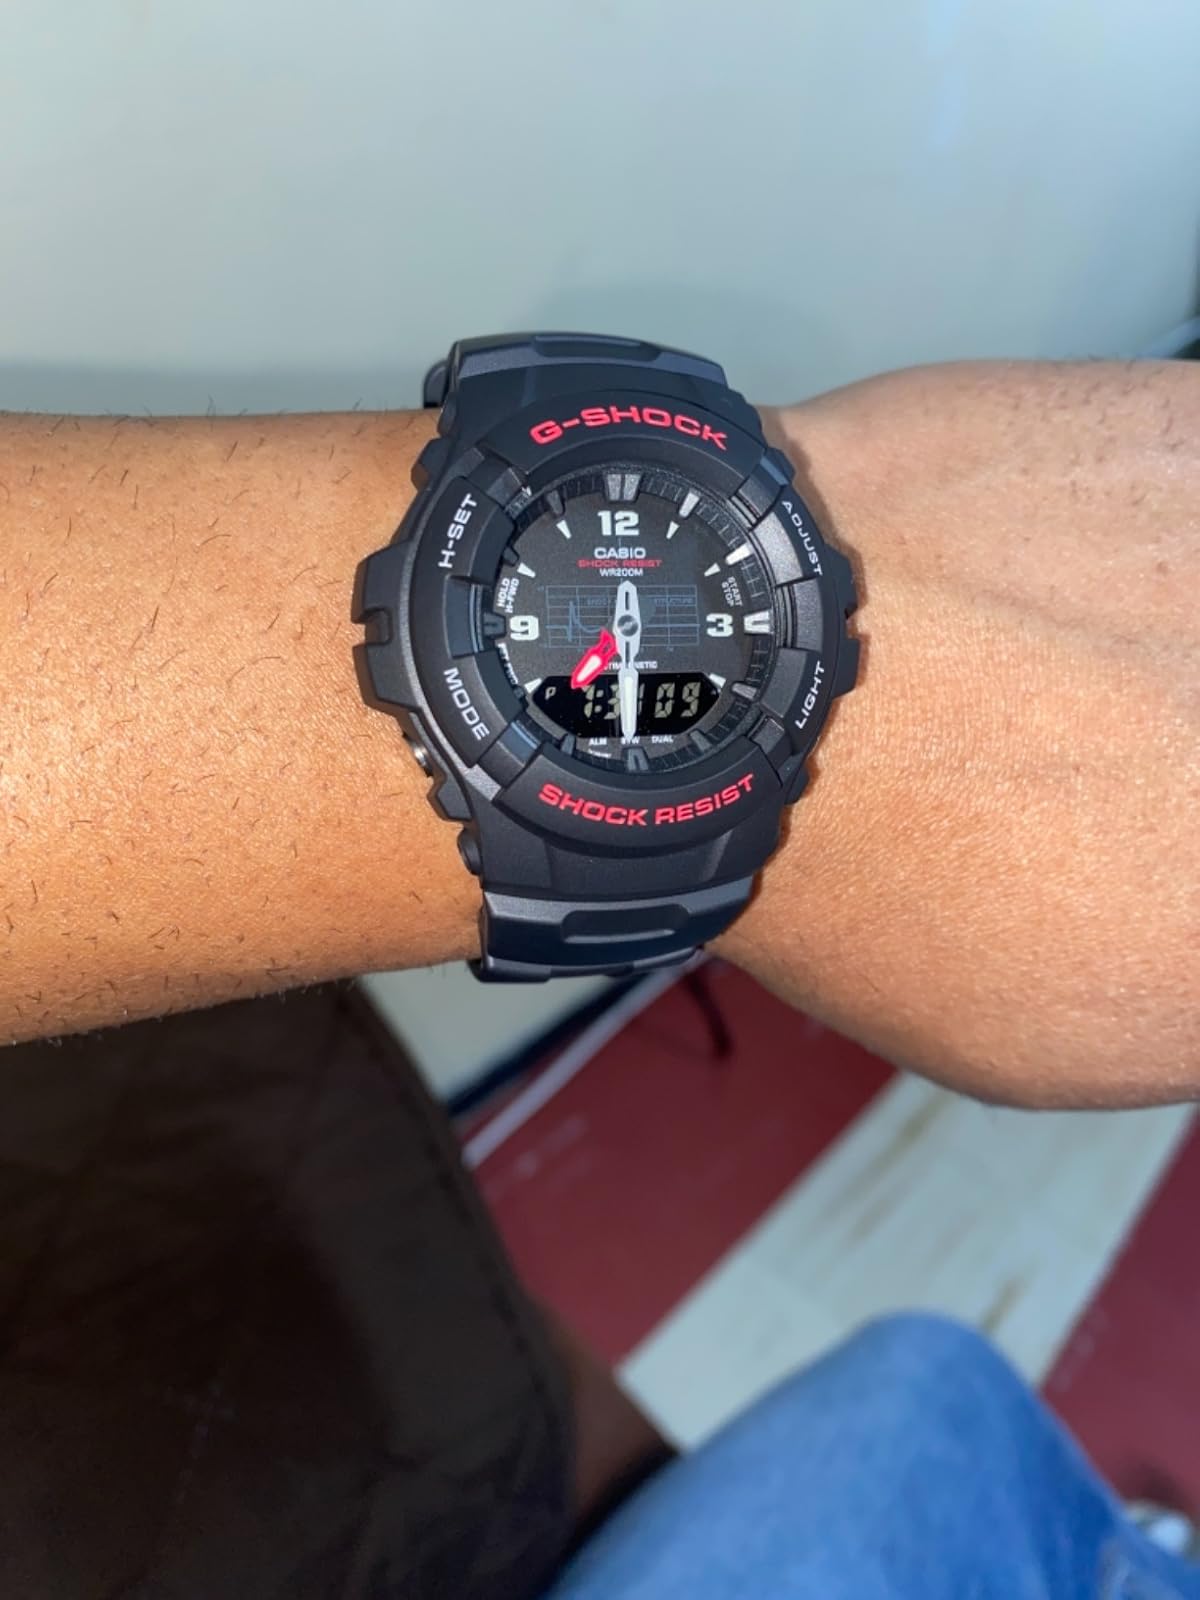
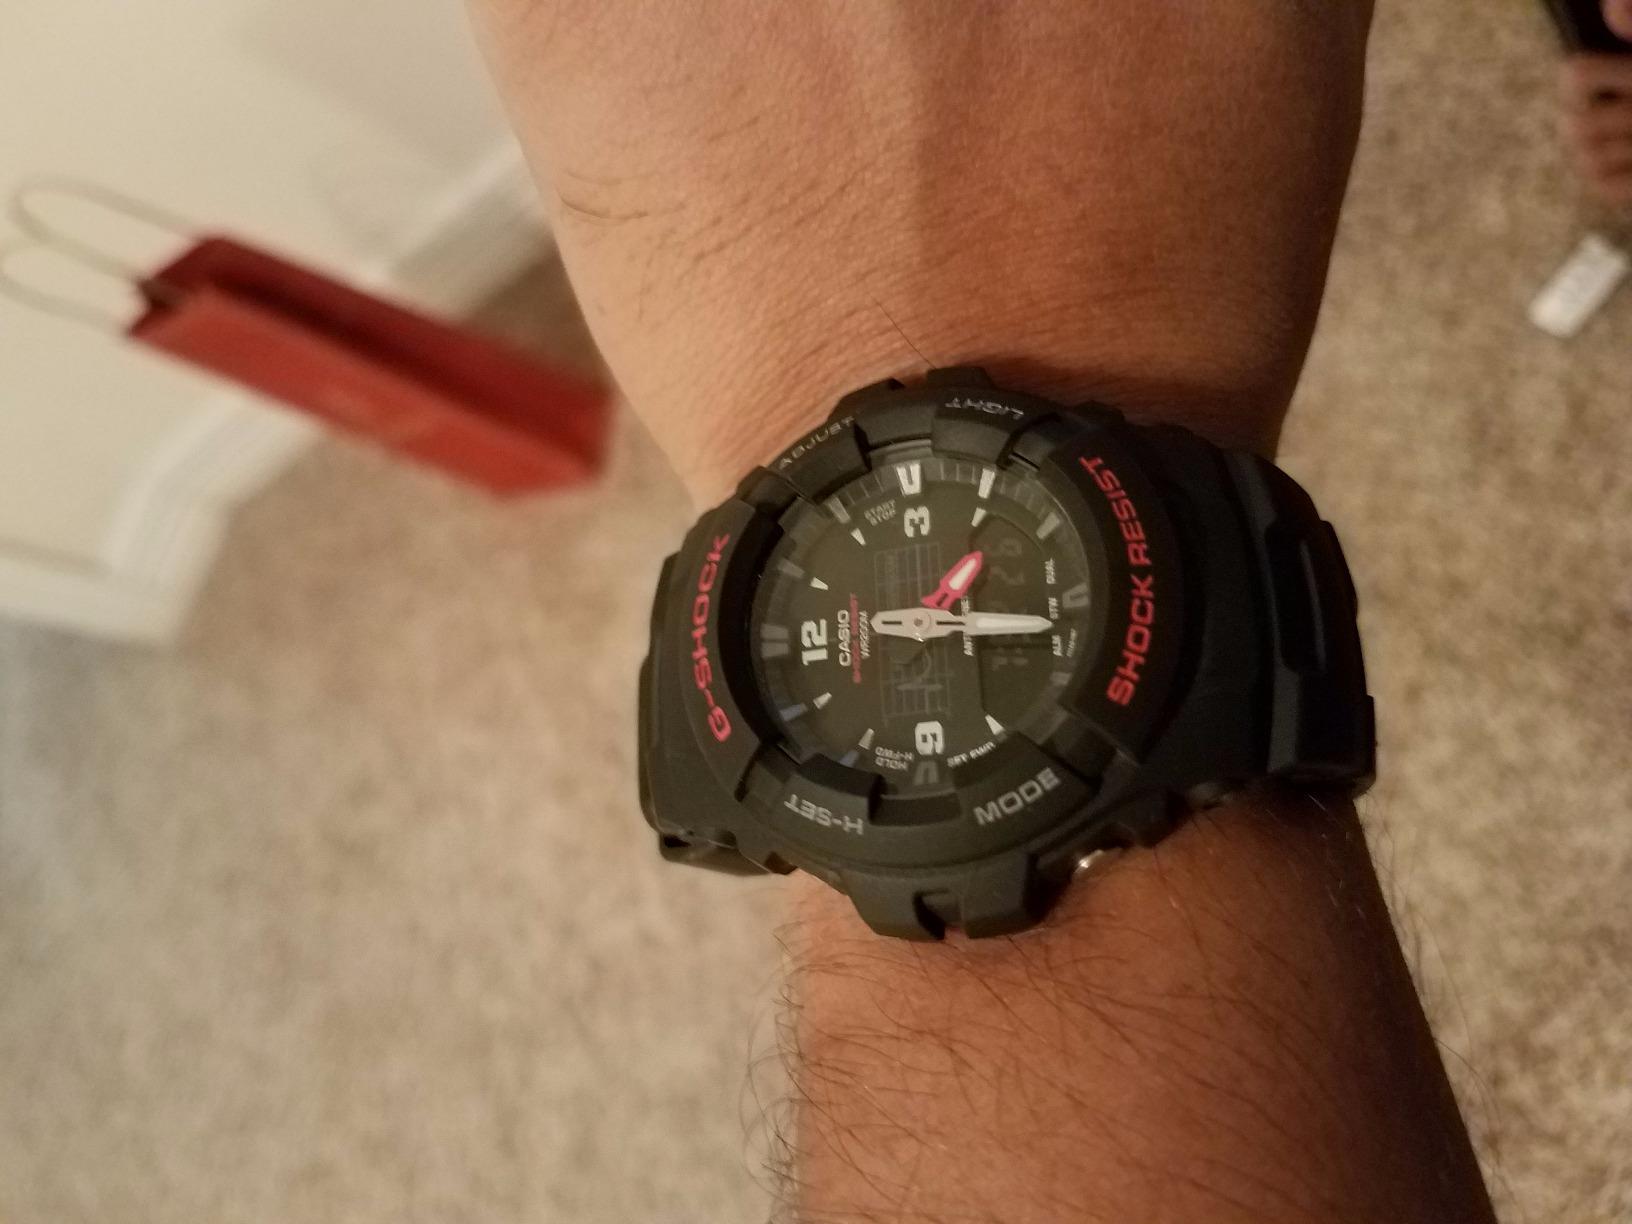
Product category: accessories_watch
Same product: yes